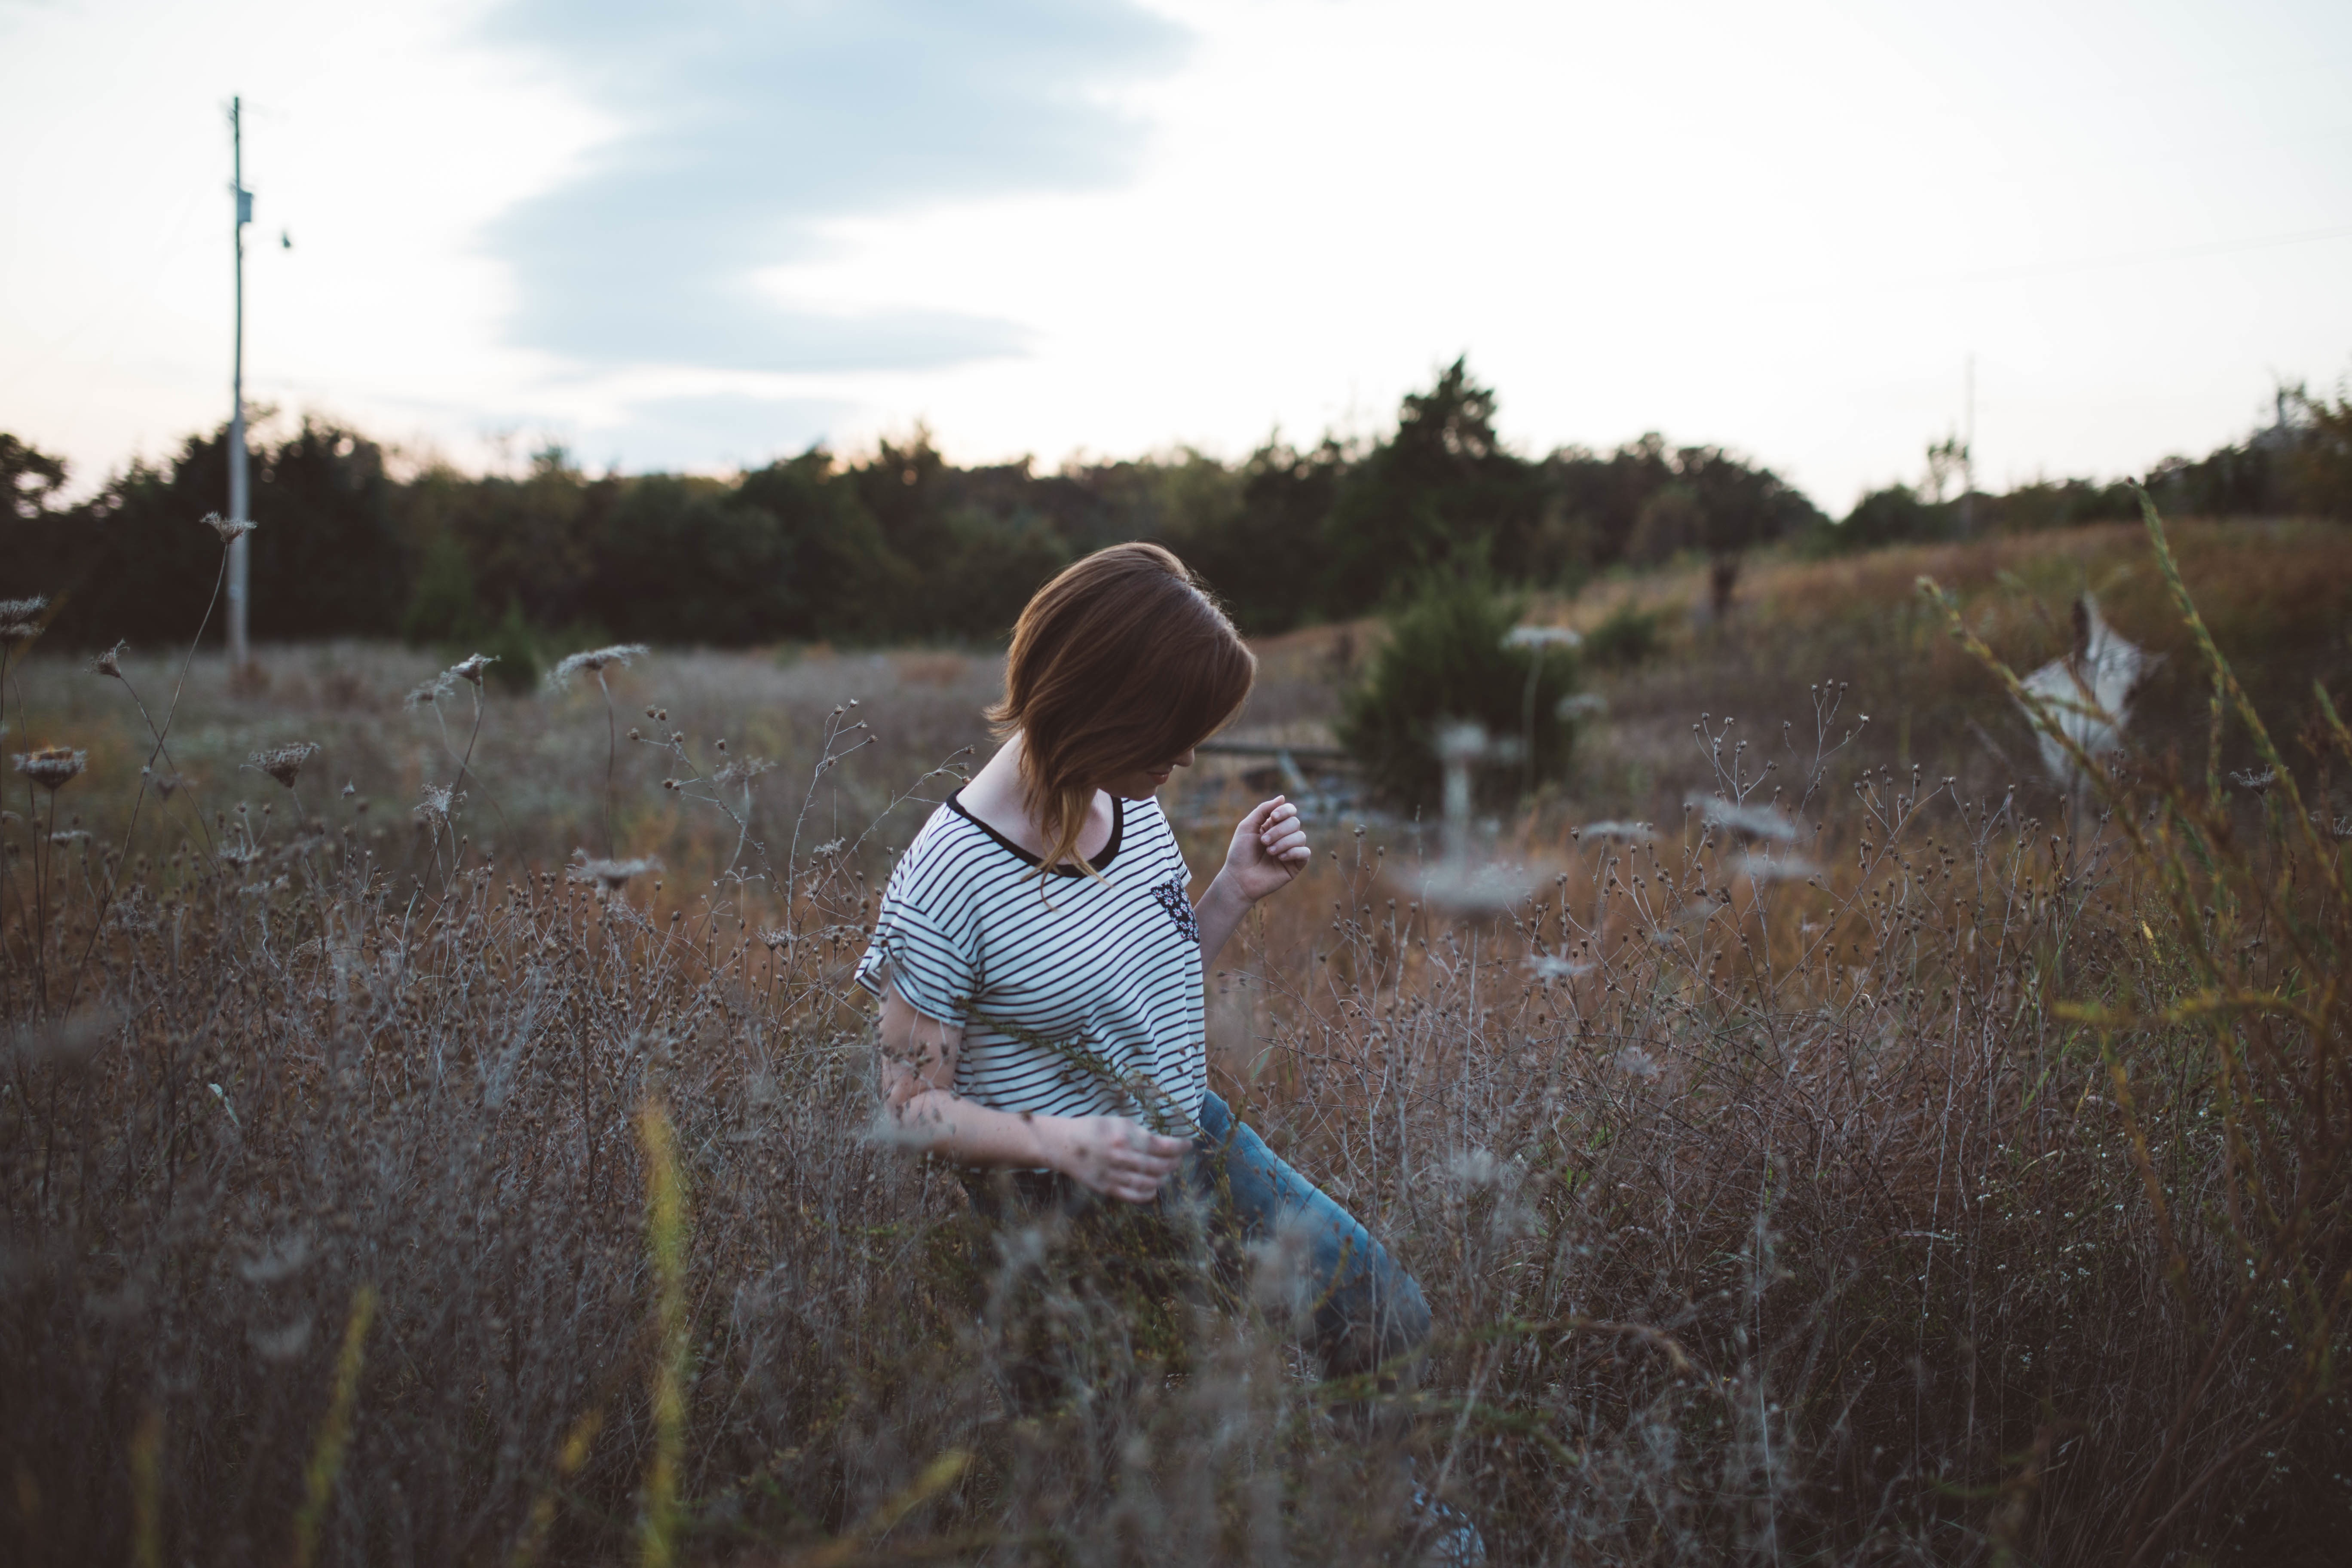
nature, grass, person, people, girl, woman, field, meadow, sunlight, morning, summer, female, child, freedom, season, outdoors, happy, wildflowers, rural area